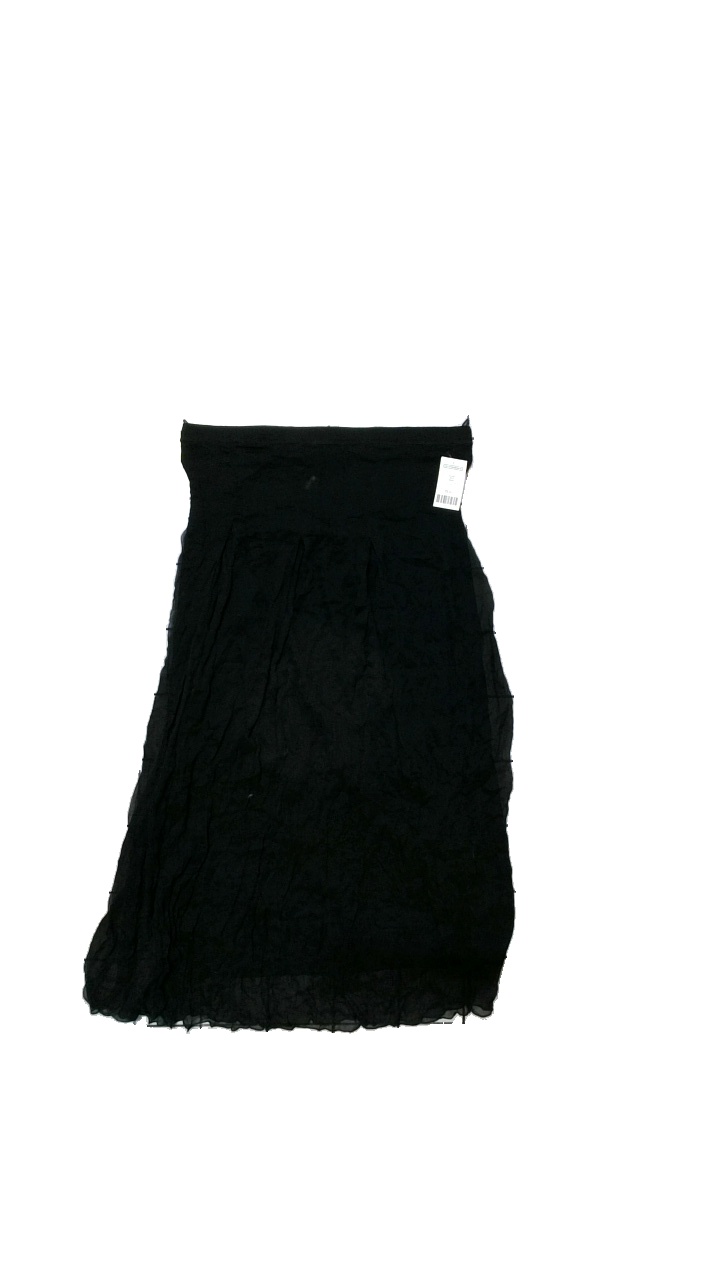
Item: Skirt (Ladies)
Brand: H&m
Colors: Black
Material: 100% silk. 95% viscose, 5% elastane
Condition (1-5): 4
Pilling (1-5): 5
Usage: Reuse
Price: <50